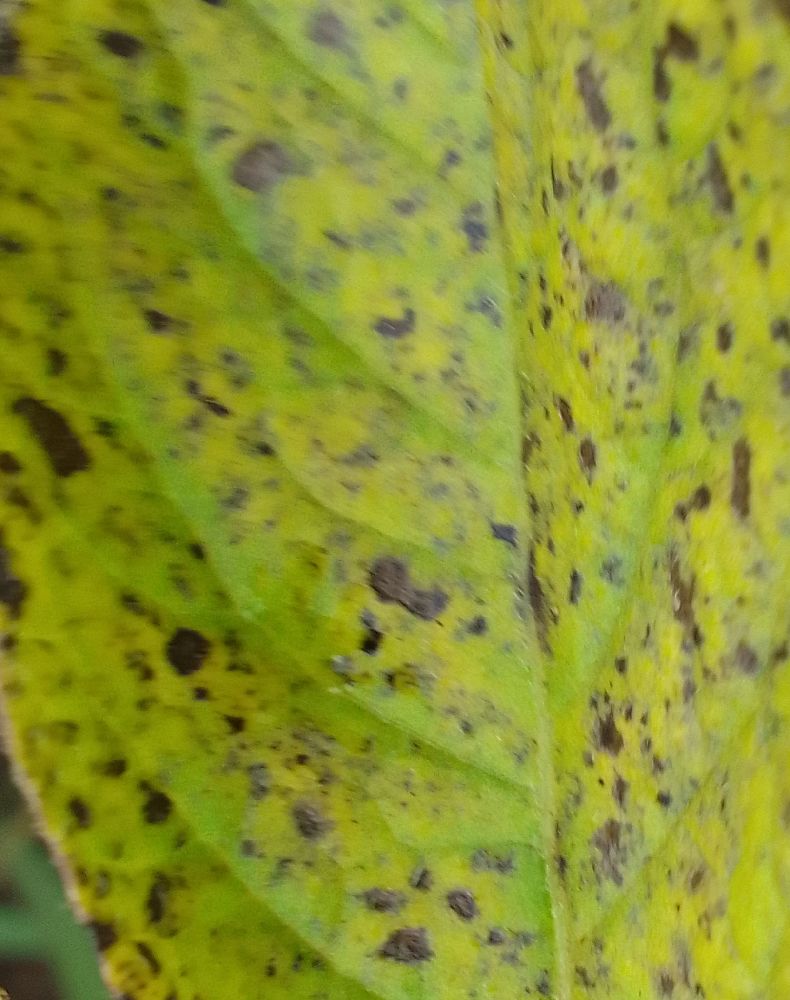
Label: Early blight